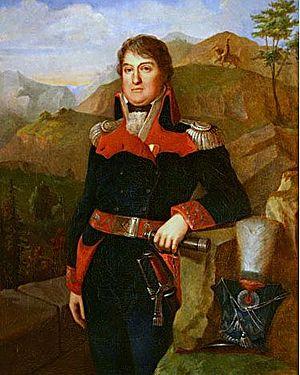
Jan Henryk Dąbrowski, né le 29 août 1755 à Pierzchów, près de Cracovie, mort le 6 juillet 1818 à Winna Góra, est un général polonais qui s'illustra dans l'armée française à l'époque de la Révolution et de l'Empire.